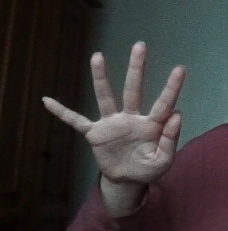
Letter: sheen